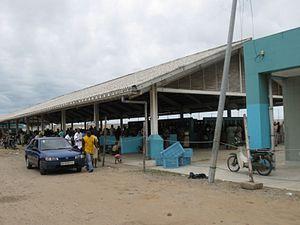
Cotonou est la capitale économique et la plus grande ville du Bénin avec 760 000 habitants lors du recensement de 2013. Elle abrite aussi de nombreux services gouvernementaux et diplomatiques.